Newton Collins

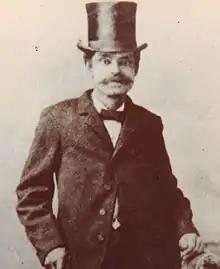

Newton Isaac Collins Sr. (February 11, 1826 – September 7, 1903) was an African-American freedman from Alabama who moved to Travis County, Texas, in the 1840s, where he was re-enslaved. After the Emancipation Proclamation, Collins again received his freedom and became a businessman, land owner, and community leader in southeastern Travis County.